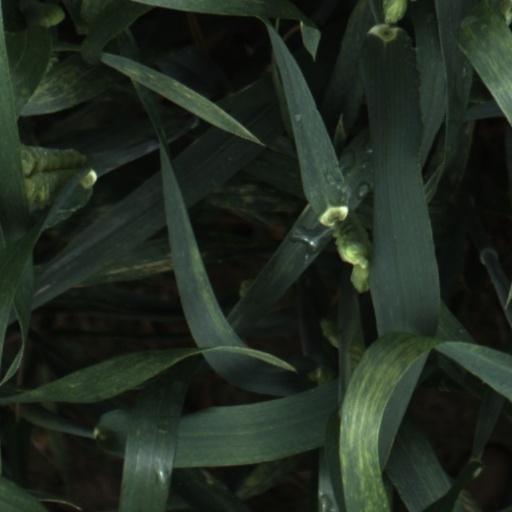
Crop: wheat